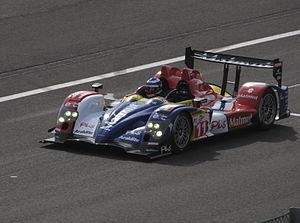
L'Oreca 01 est une voiture de course construite par Oreca pour prendre la suite de la Courage-Oreca LC70E et concourir dans la catégorie Le Mans Prototype de l'Automobile Club de l'Ouest en Le Mans Series, American Le Mans Series et aux 24 Heures du Mans.
La Courage LC70 est une barquette de course en partie conçue par Courage pour concourir en catégorie LMP1 en Le Mans Series et aux 24 Heures du Mans.
Les 1 000 kilomètres de Spa 2009, disputés le 10 mai 2009 sur le circuit de Spa-Francorchamps en Belgique, sont la vingt-neuvième édition de cette épreuve, la vingt-quatrième sur un format de 1 000 kilomètres, et la deuxième manche des Le Mans Series 2009. Il s'agit de la vingt-huitième course des Le Mans Series courue depuis 2004.